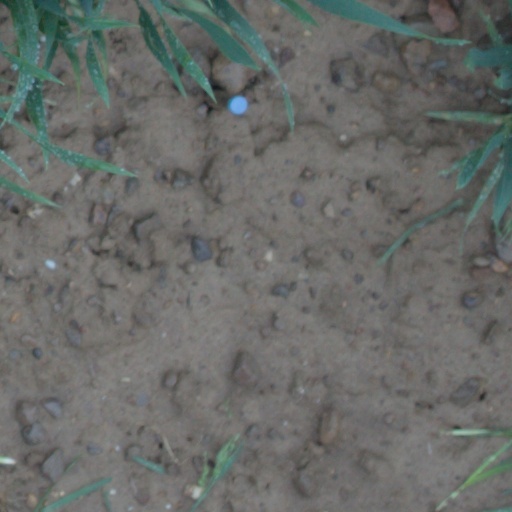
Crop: wheat